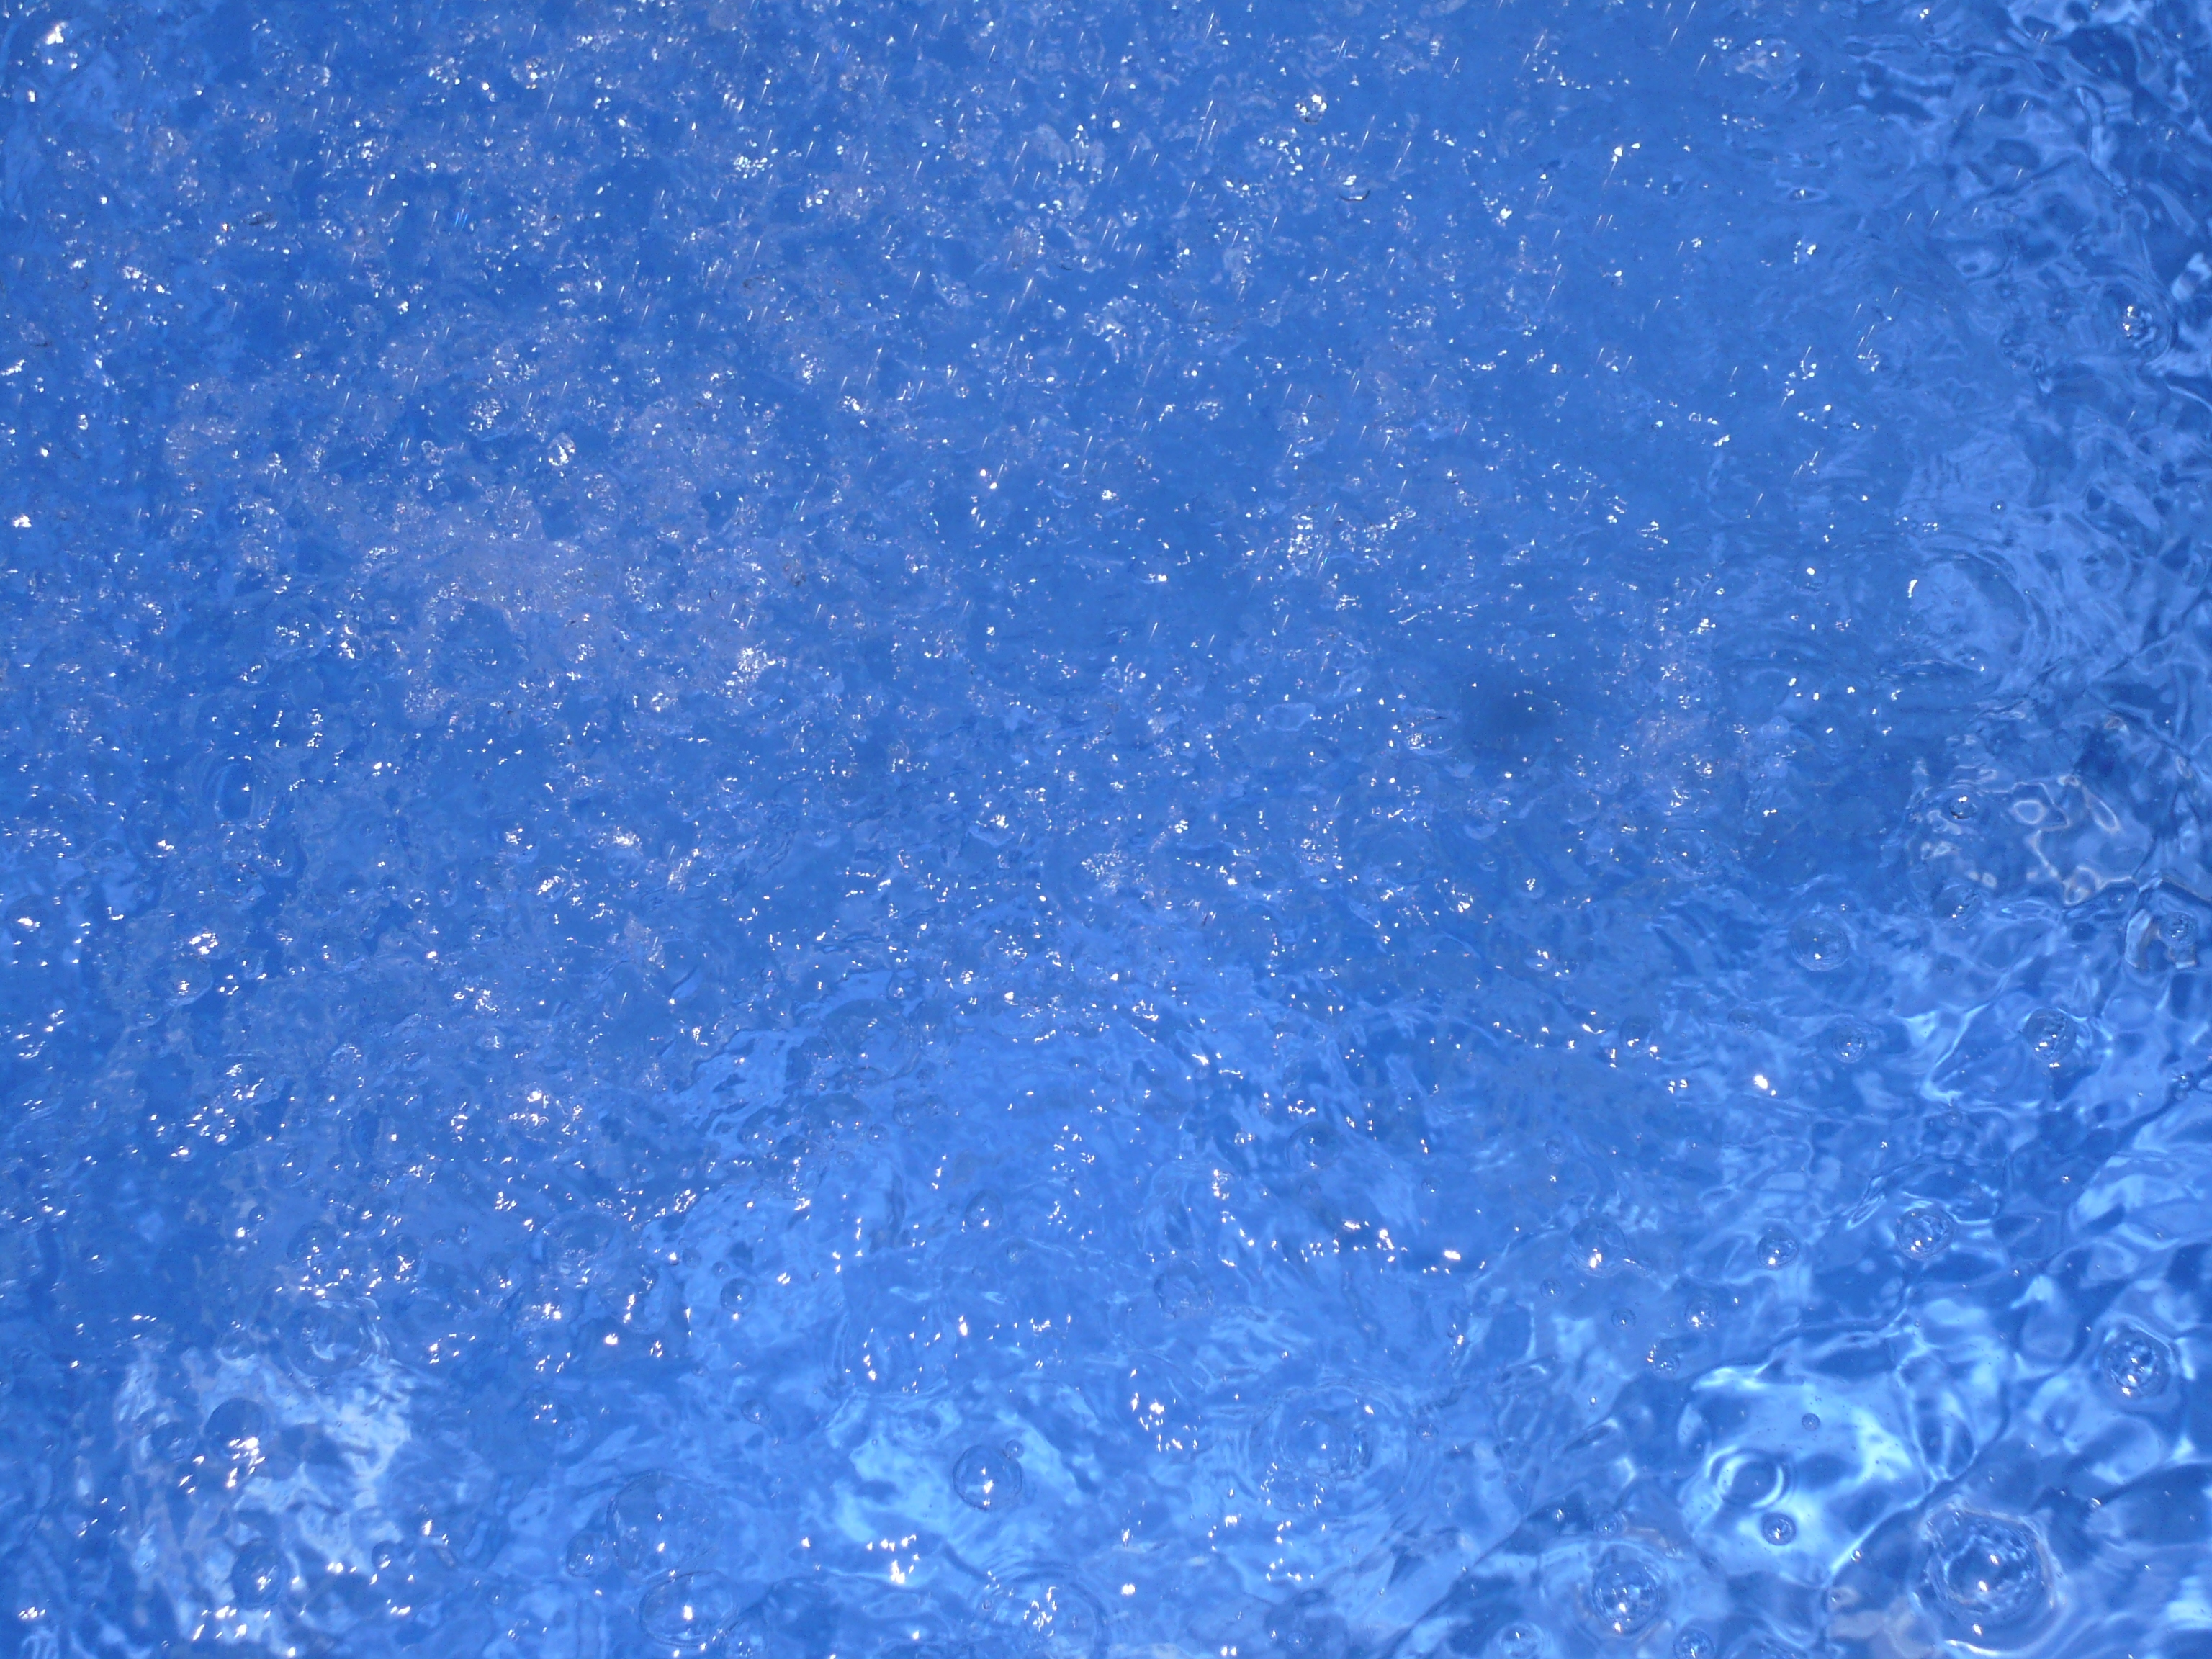
blue, water, cobalt blue, azure, electric blue, sky, pattern